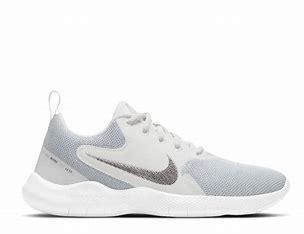
Brand: Nike
Model: Flex Experience Run 10